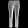
Label: Trouser